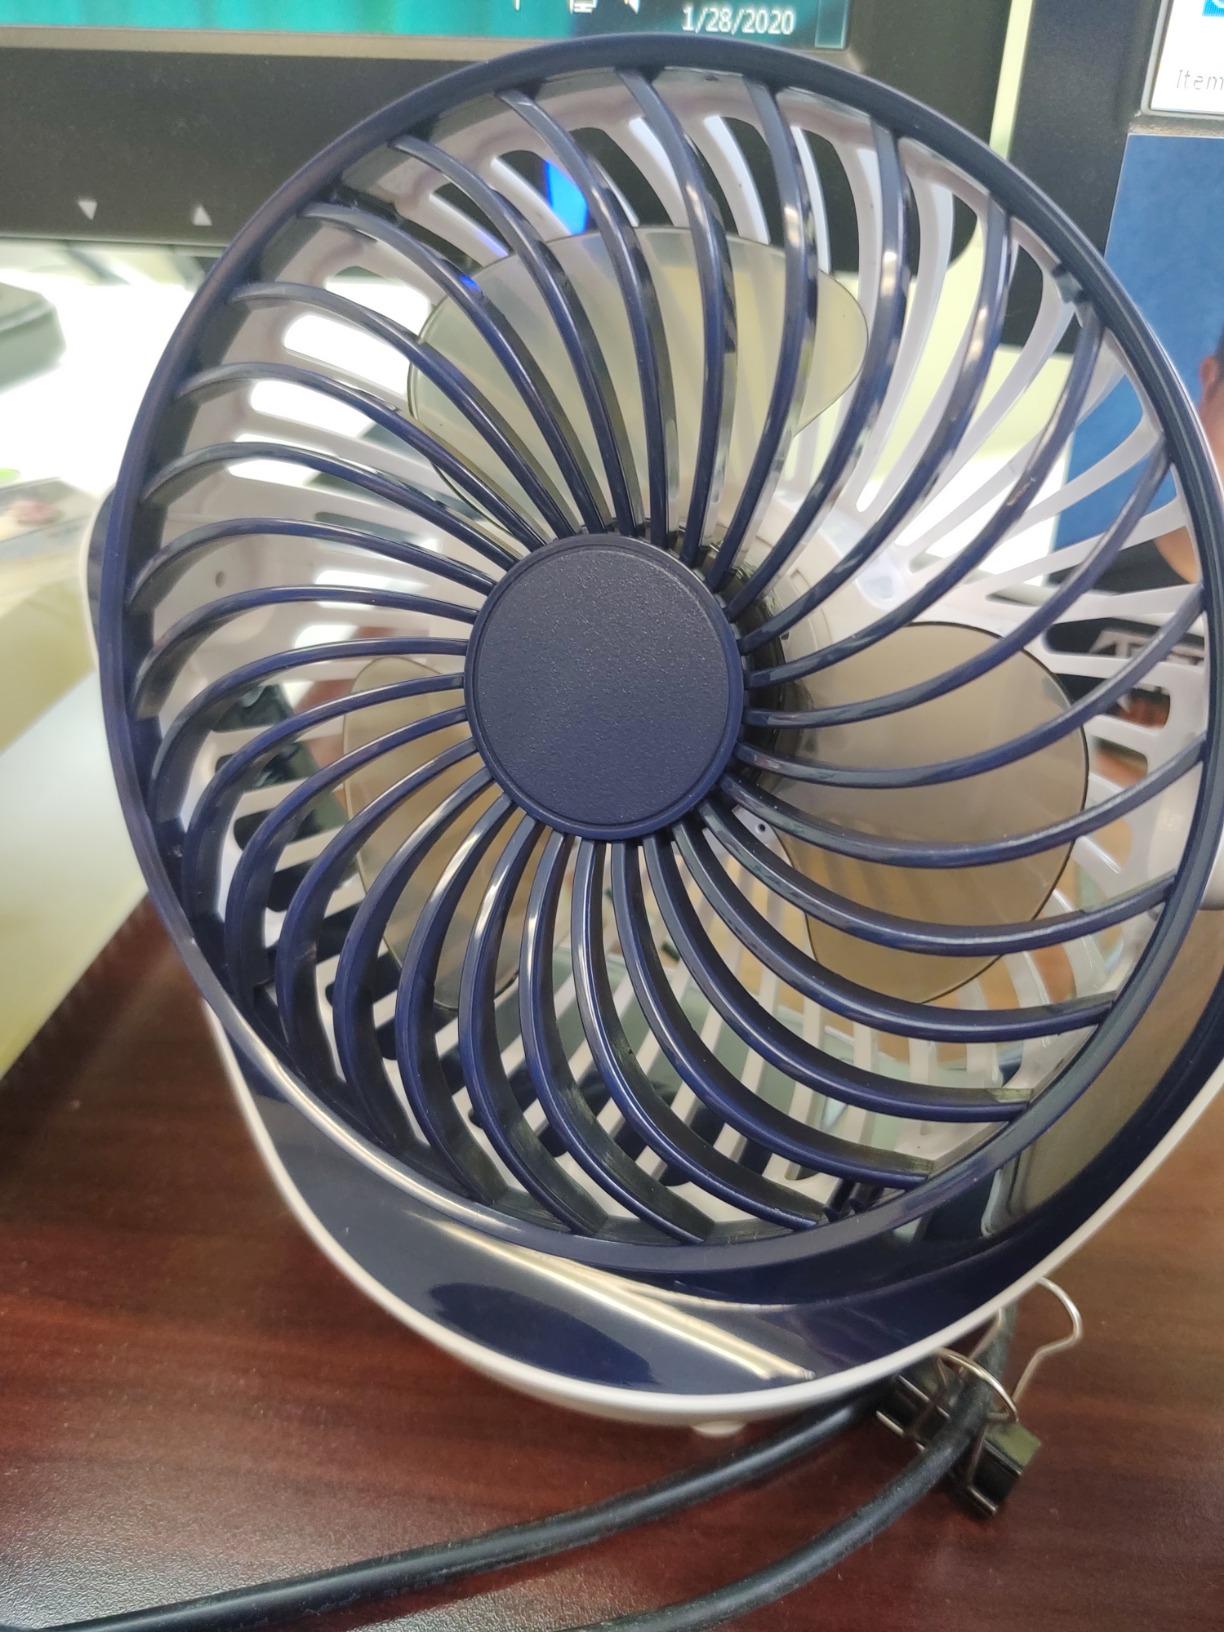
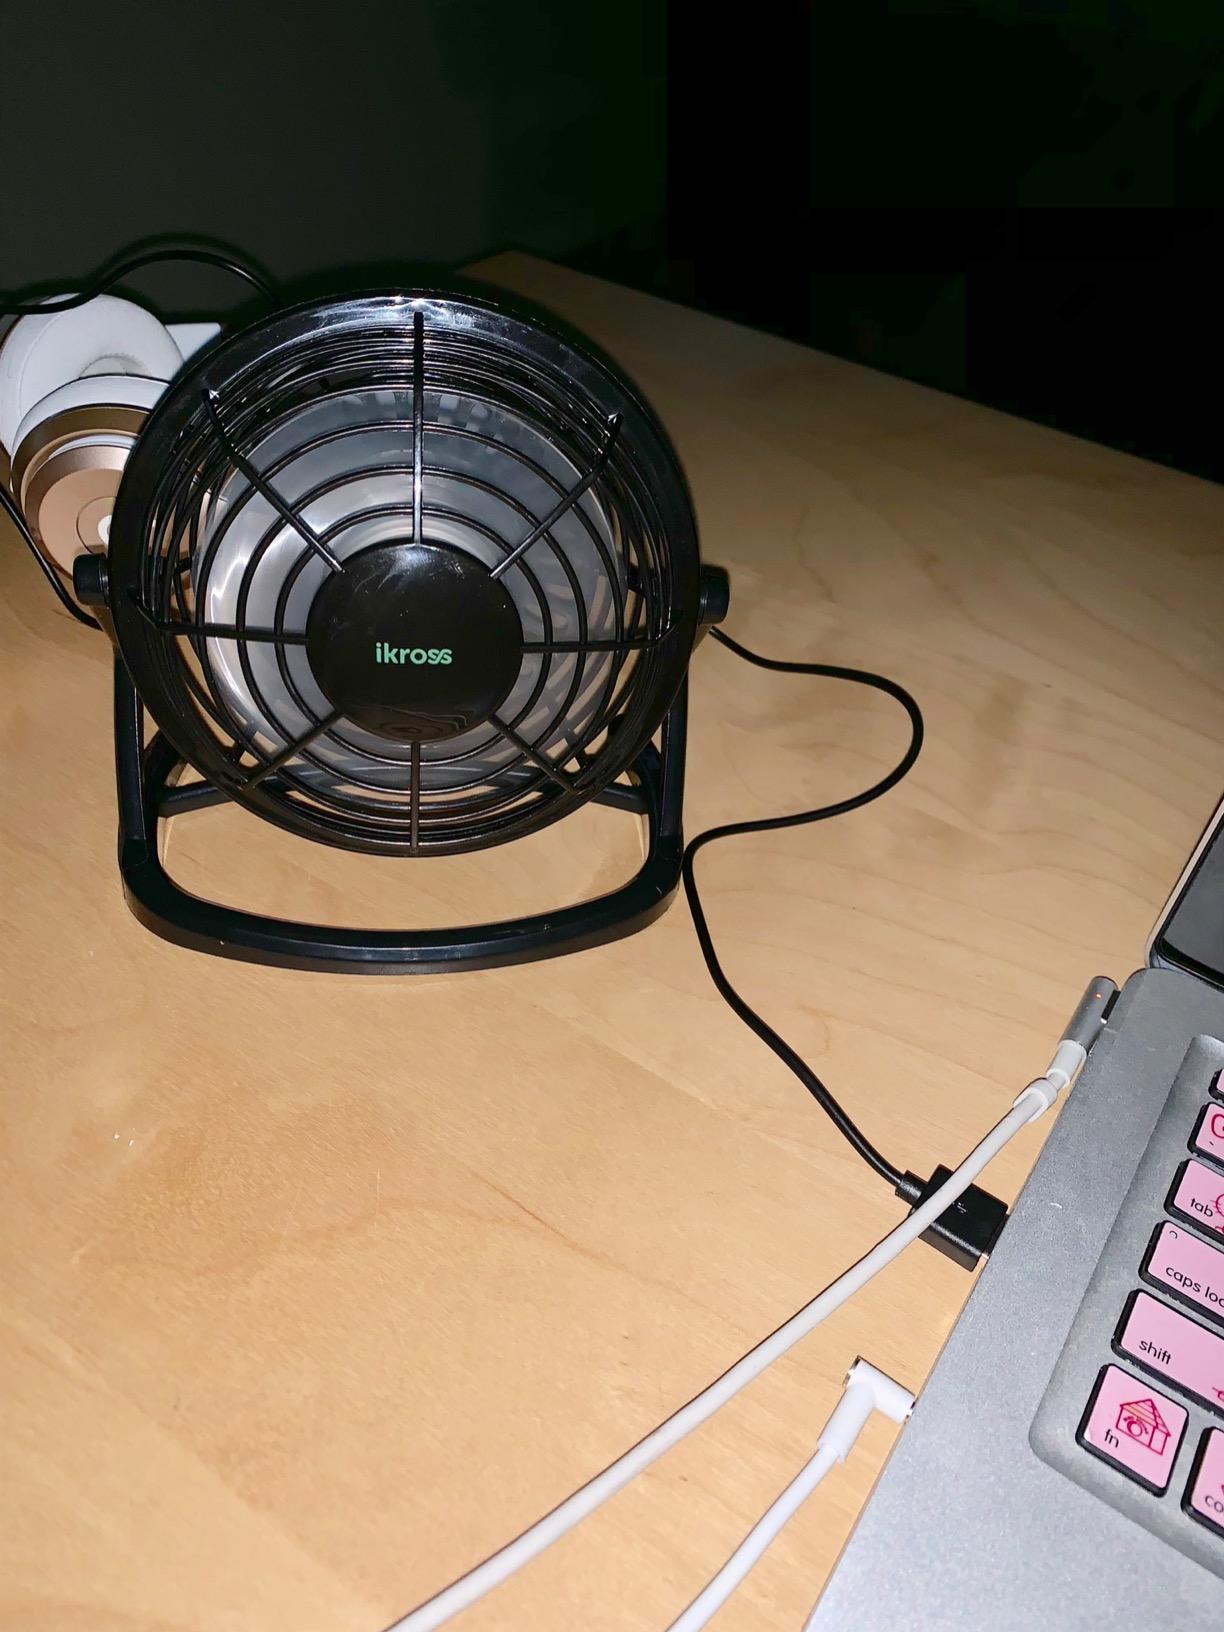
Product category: fan
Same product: no